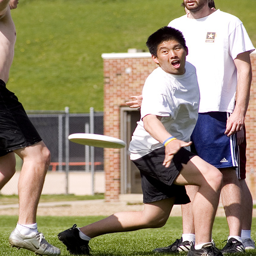
A guy makes a face as he throws a frisbee.
Small boy in black shorts and white shirt reaching for a frisbee.
A guy throwing a frisbee with other people.
Men are playing a game of outdoor frisbee.
A man throwing a frisbee to another man.